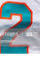
Number: 2